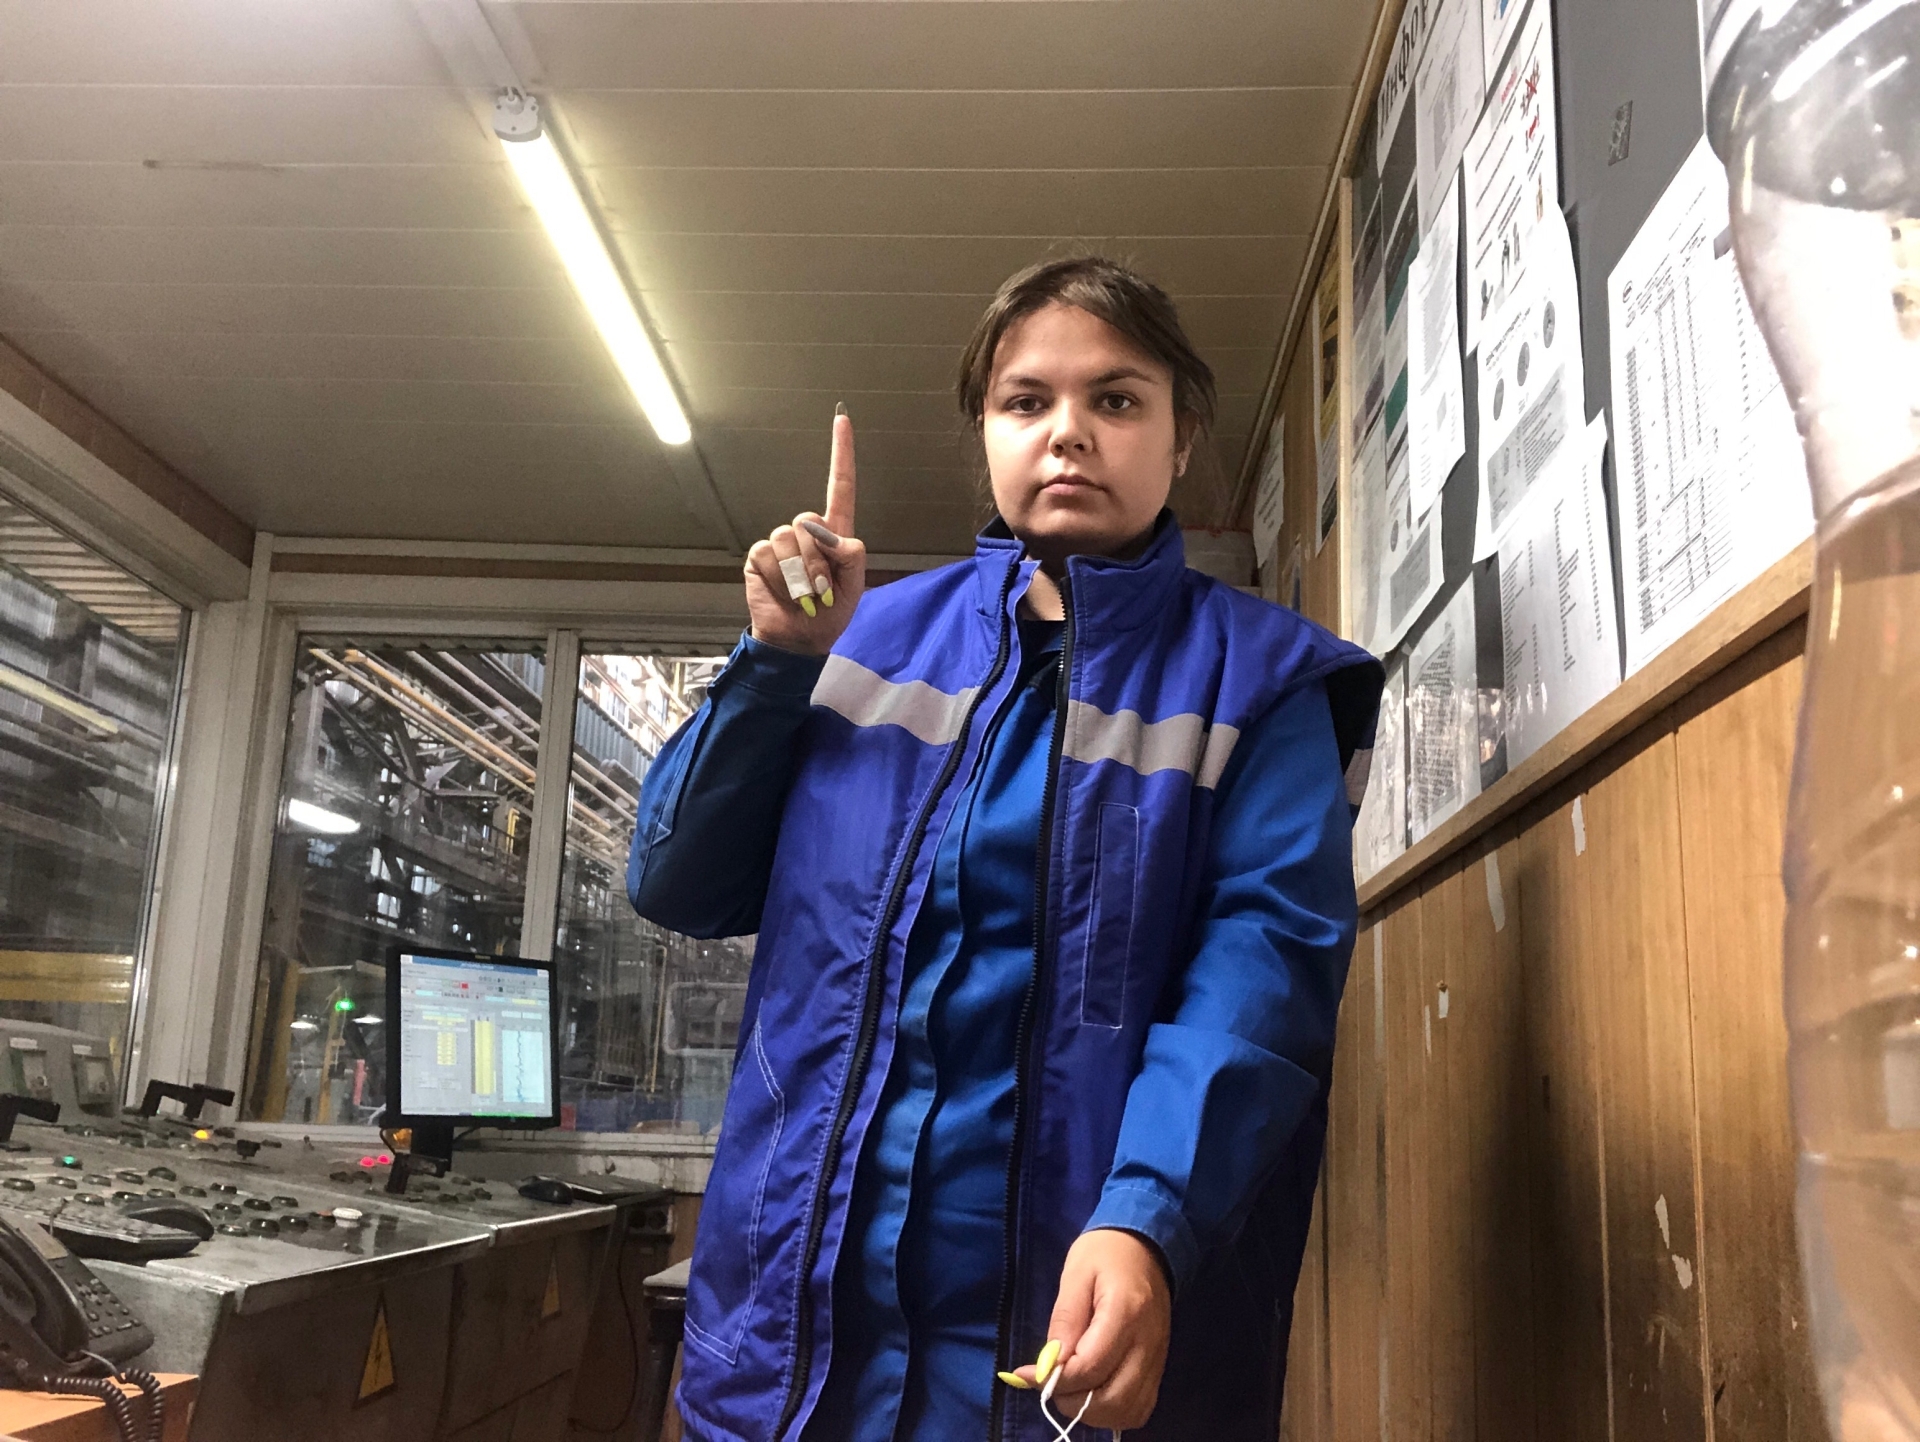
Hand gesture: one